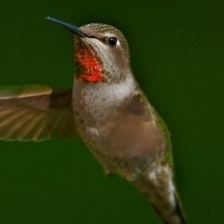
Species: ANNAS HUMMINGBIRD
Scientific name: CALYPTE ANNA
ImageNet parent category: hummingbird